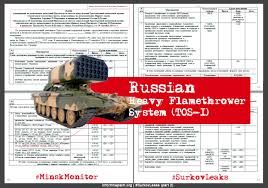
Label: Self Propelled Artillery